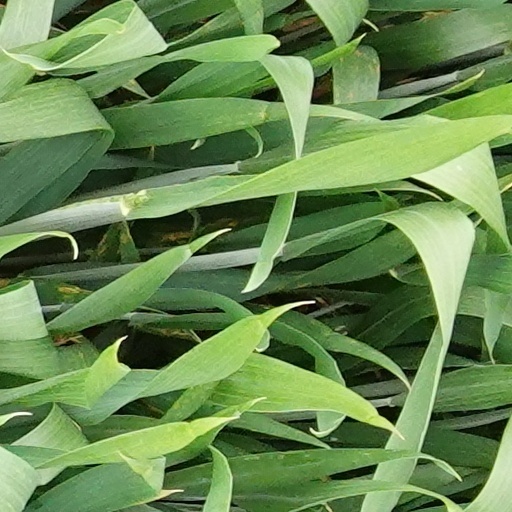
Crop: wheat